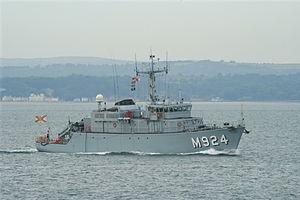
La classe Tripartite est une série de chasseurs de mines conçue selon un projet commun aux marines belge, française et néerlandaise, ratifié par les chefs d'État-Major des trois marines le 9 décembre 1974. Ils ont été construits en coopération durant les années 1980. La France a construit l'équipement de chasse des mines, la Belgique a fourni la partie électronique et les Pays-Bas le système de propulsion. La Belgique et la France ont commandé dix exemplaires chacun et les Pays-Bas quinze. Tous les chasseurs de mines tripartites, durant leur service dans les marines européennes, font partie de la Mine Counter Measures Force North de l'OTAN.